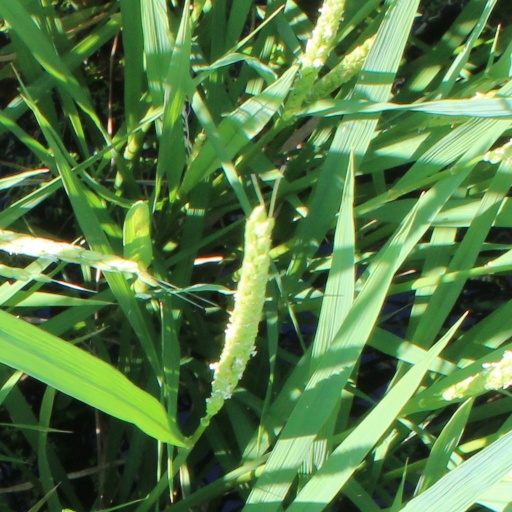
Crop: rice